Phir Bhi Na Maane...Badtameez Dil

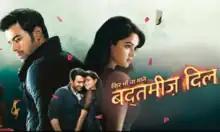

Phir Bhi Na Maane...Badtameez Dil ( "Still Not Agreeing... The Insolent Heart") is an Indian musical romantic series which originally premiered on 29 June 2015 on Star Plus as a television program and ran through to 26 September 2015 before it moved to digital platform Hotstar from 28 September 2015 till 18 November 2015. The series stars Pearl V Puri and Asmita Sood.